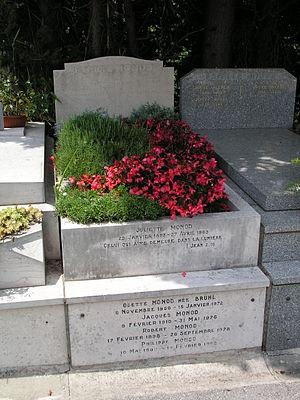
Tombe de Jacques Monod et de sa famille au cimetière du Grand Jas (Cannes).
Jacques Monod, né à Paris le 9 février 1910 et mort à Cannes le 31 mai 1976, est un biologiste et biochimiste français de l'Institut Pasteur de Paris, lauréat en 1965 du prix Nobel de physiologie ou médecine. Il est l'auteur en 1970 d'un essai intitulé Le Hasard et la nécessité.
Le cimetière du Grand Jas est situé à Cannes, 205 avenue de Grasse, sur la Côte d'Azur. Ce cimetière de neuf hectares disposés en terrasses fut ouvert en 1866. Il est connu pour son architecture paysagée avec une importante décoration florale, et une riche statuaire qui en font l’un des plus beaux cimetières de France et pour le nombre de célébrités qui y sont inhumées.